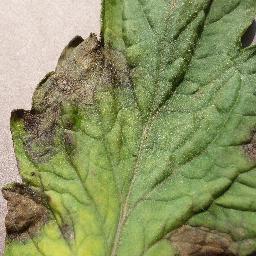
Label: Tomato___Late_blight